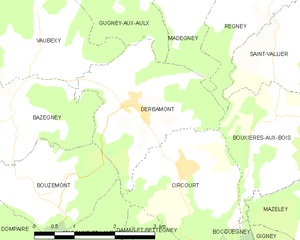
Carte des communes françaises Derbamont
Derbamont est une commune française située dans le département des Vosges, en région Grand Est.